Cwm Gwaun

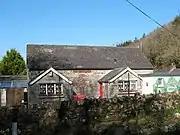
Cwm Gwaun Primary School

The locals continue to follow the tradition of the pre-1752 Julian calendar and celebrate New Year on 13 January. Children walk from house to house, and sing traditional Welsh language songs. In return, householders provide gifts, or "calennig", of sweets and money. In 2012, it was reported that most children from the local primary school would be absent that day to take part in the celebrations.